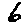
Label: 6